Amy Sillman

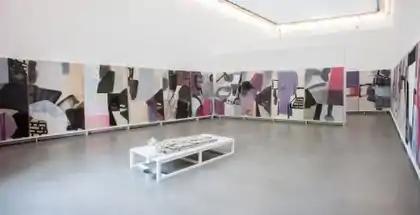
Amy Sillman, Installation from "the All-Over" exhibition, 24 canvasses silkscreened and painted in acrylic and ink, each panel approx. 50" X 70", 2016, Portikus, Frankfurt, Germany.

In 2017, Sillman presented "After Metamorphoses" (The Drawing Center), a five-minute, looped and projected animated drawing that was her most complex and ambitious to date. It condensed Ovid’s fifteen-book epic poem "Metamorphoses" into a shape-shifting amalgamation of abstract painting and layered, interpenetrating forms and landscapes. Its digitally drawn shapes and characters underwent strange, sometimes mythical or comical mutations in a manic rhythm that extended the figuration-abstraction oscillation characteristic of her broader practice.